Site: brandenburg
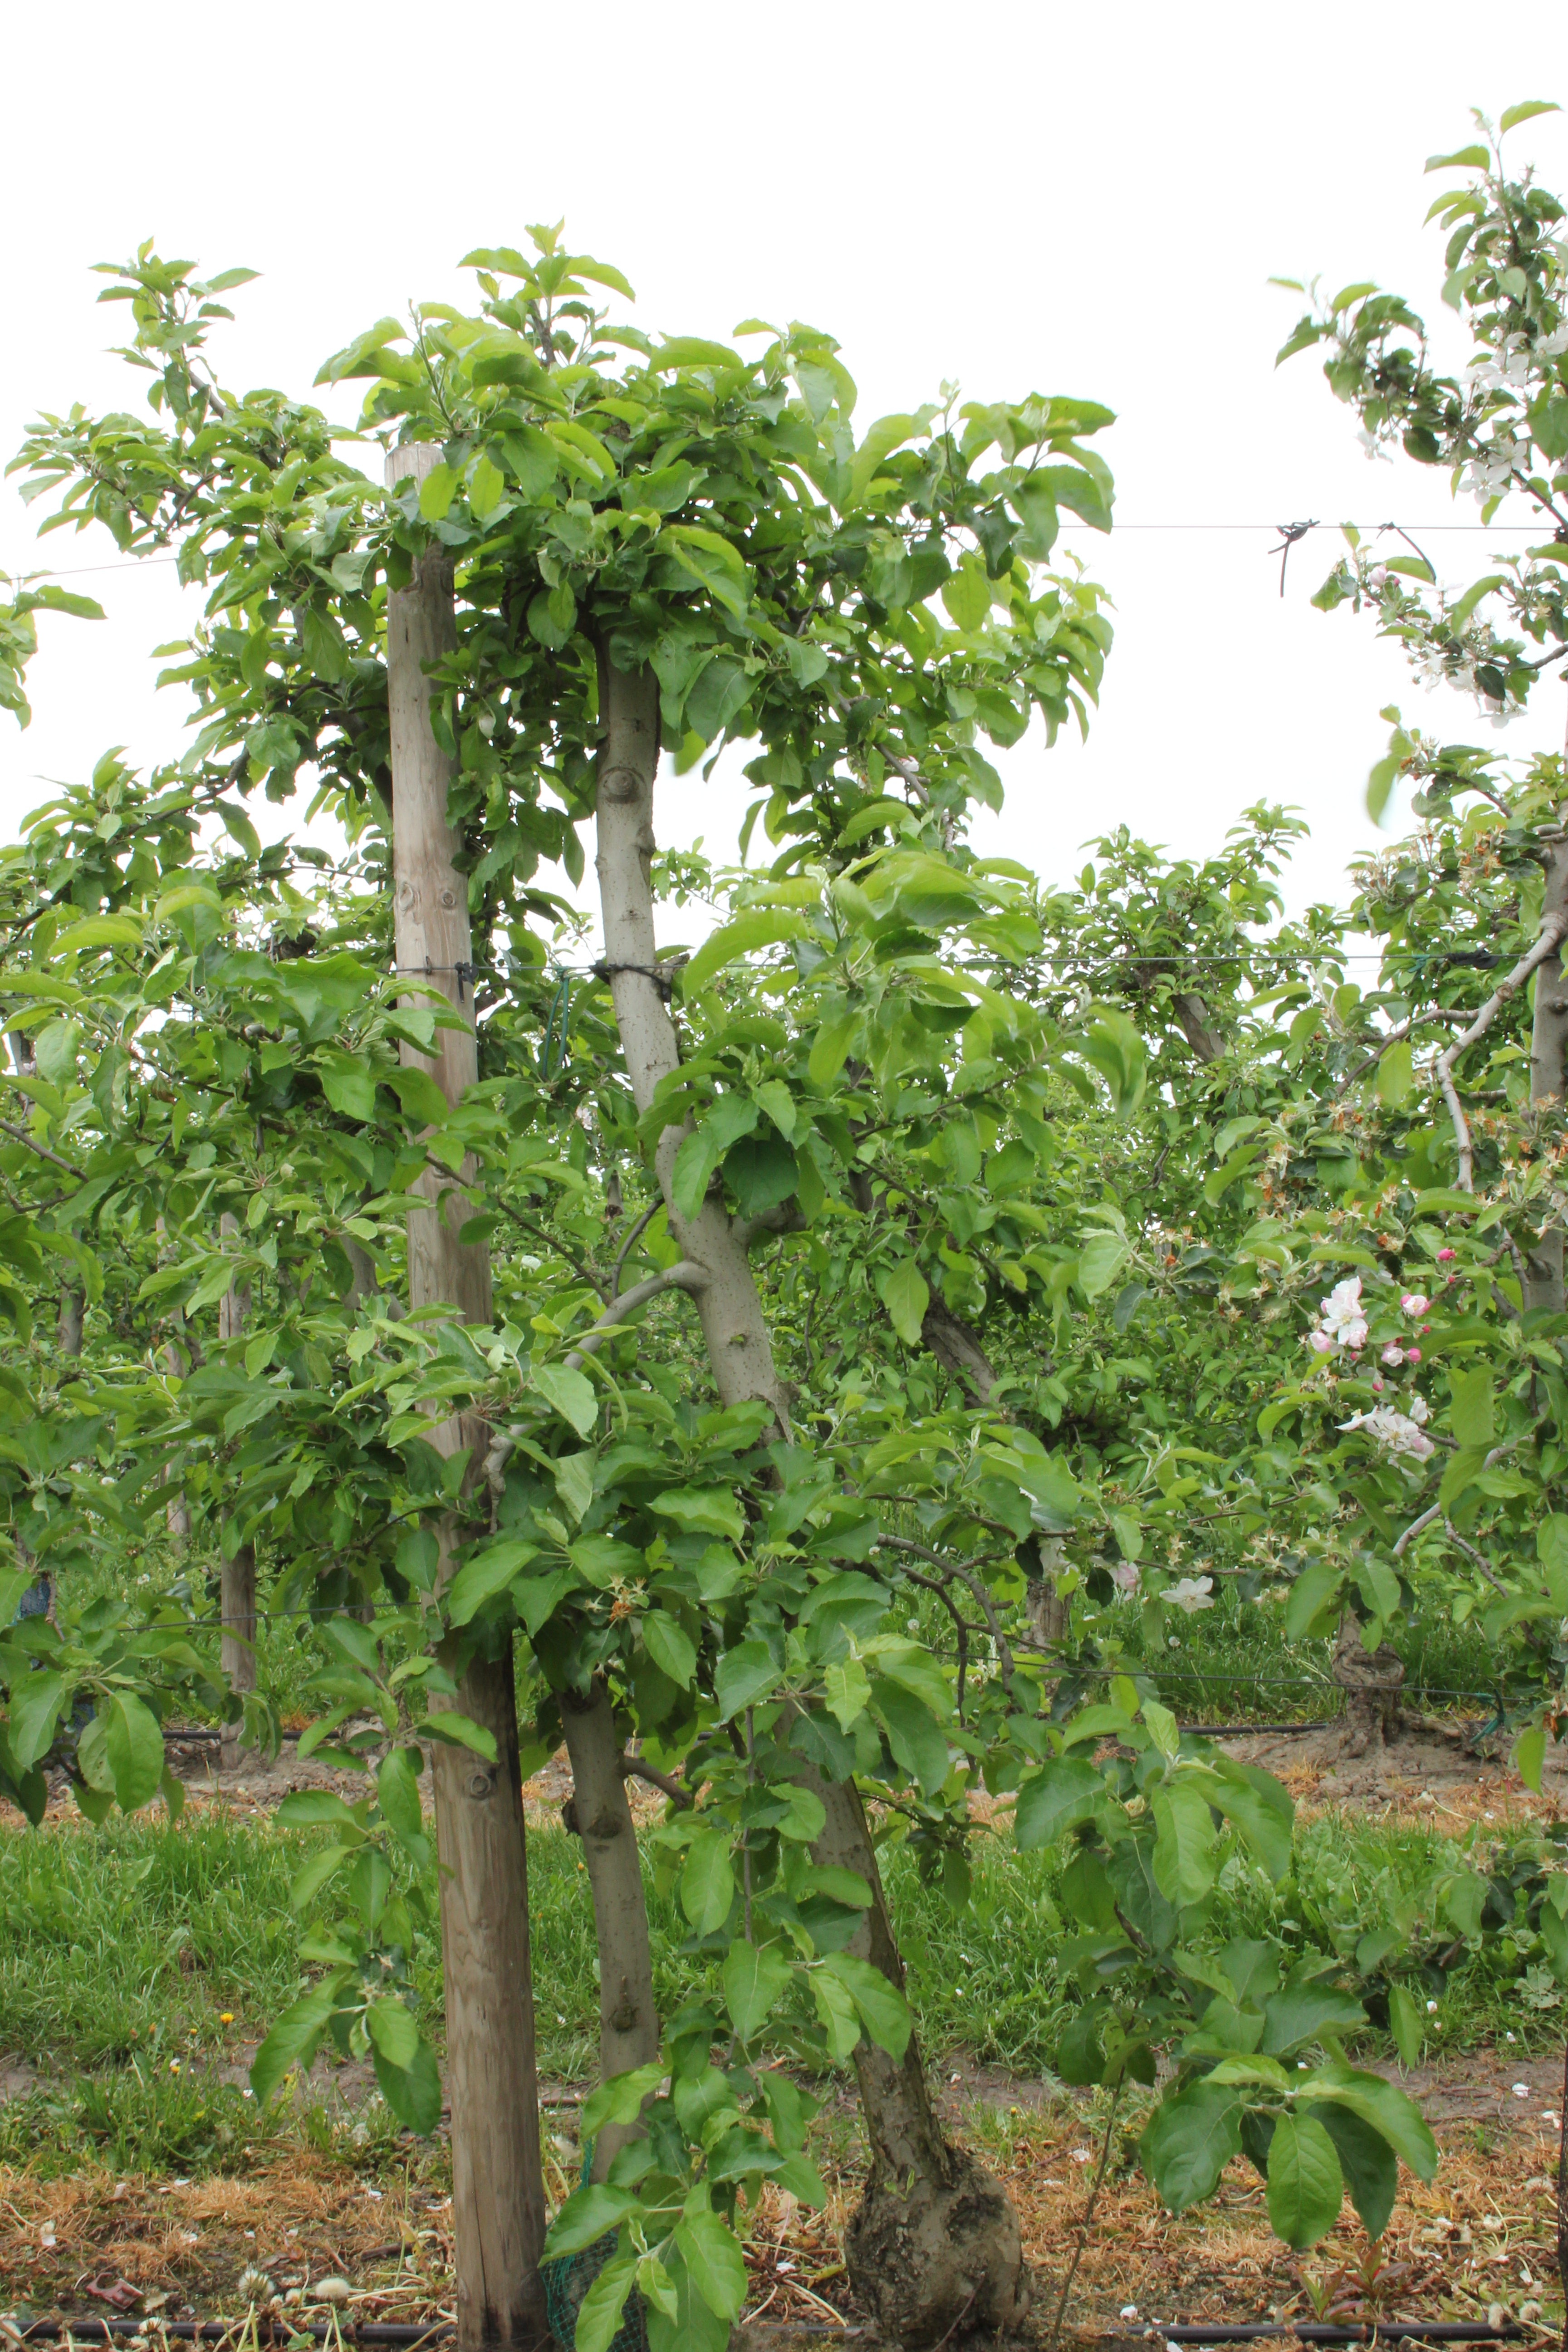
Growth stage (BBCH 67): Flowering